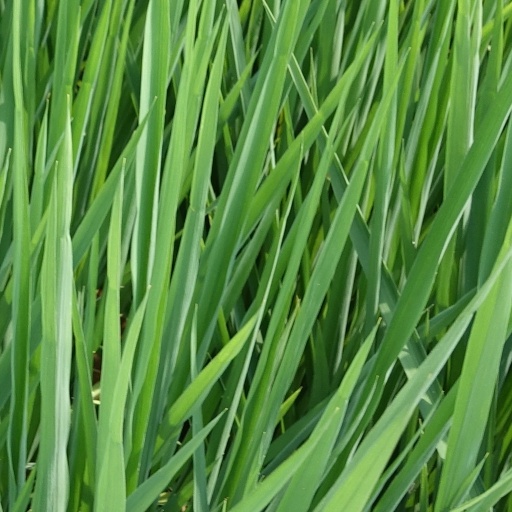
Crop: rice